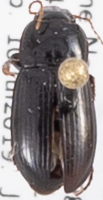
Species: Harpalus nigritarsis
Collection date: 2019-07-10
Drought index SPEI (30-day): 0.47
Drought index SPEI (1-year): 0.2
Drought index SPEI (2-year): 1.28